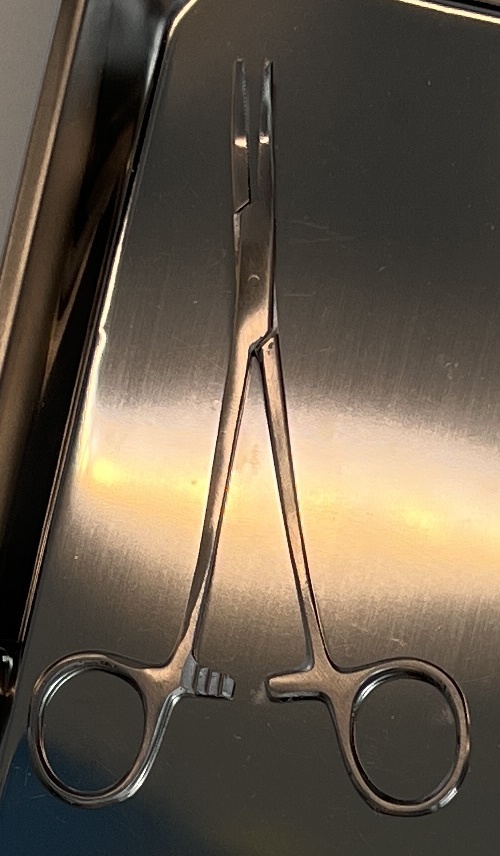
Hinged instrument state: open